Harry John Johnson

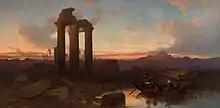
Hierapolis, oil painting by Harry John Johnson, c.1844

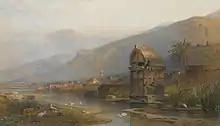
Lycian sarcophagus, c.1883.

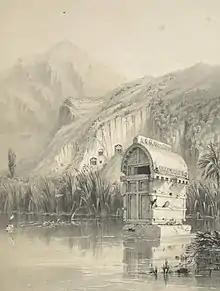
Lycian sarcophagus, c.1883.

Henry John Johnson, usually known as Harry (10 April 1826 — 31 December 1884) was an English landscape and water colour painter.